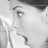
Emotion: surprise